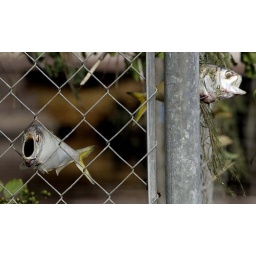
fish in fence